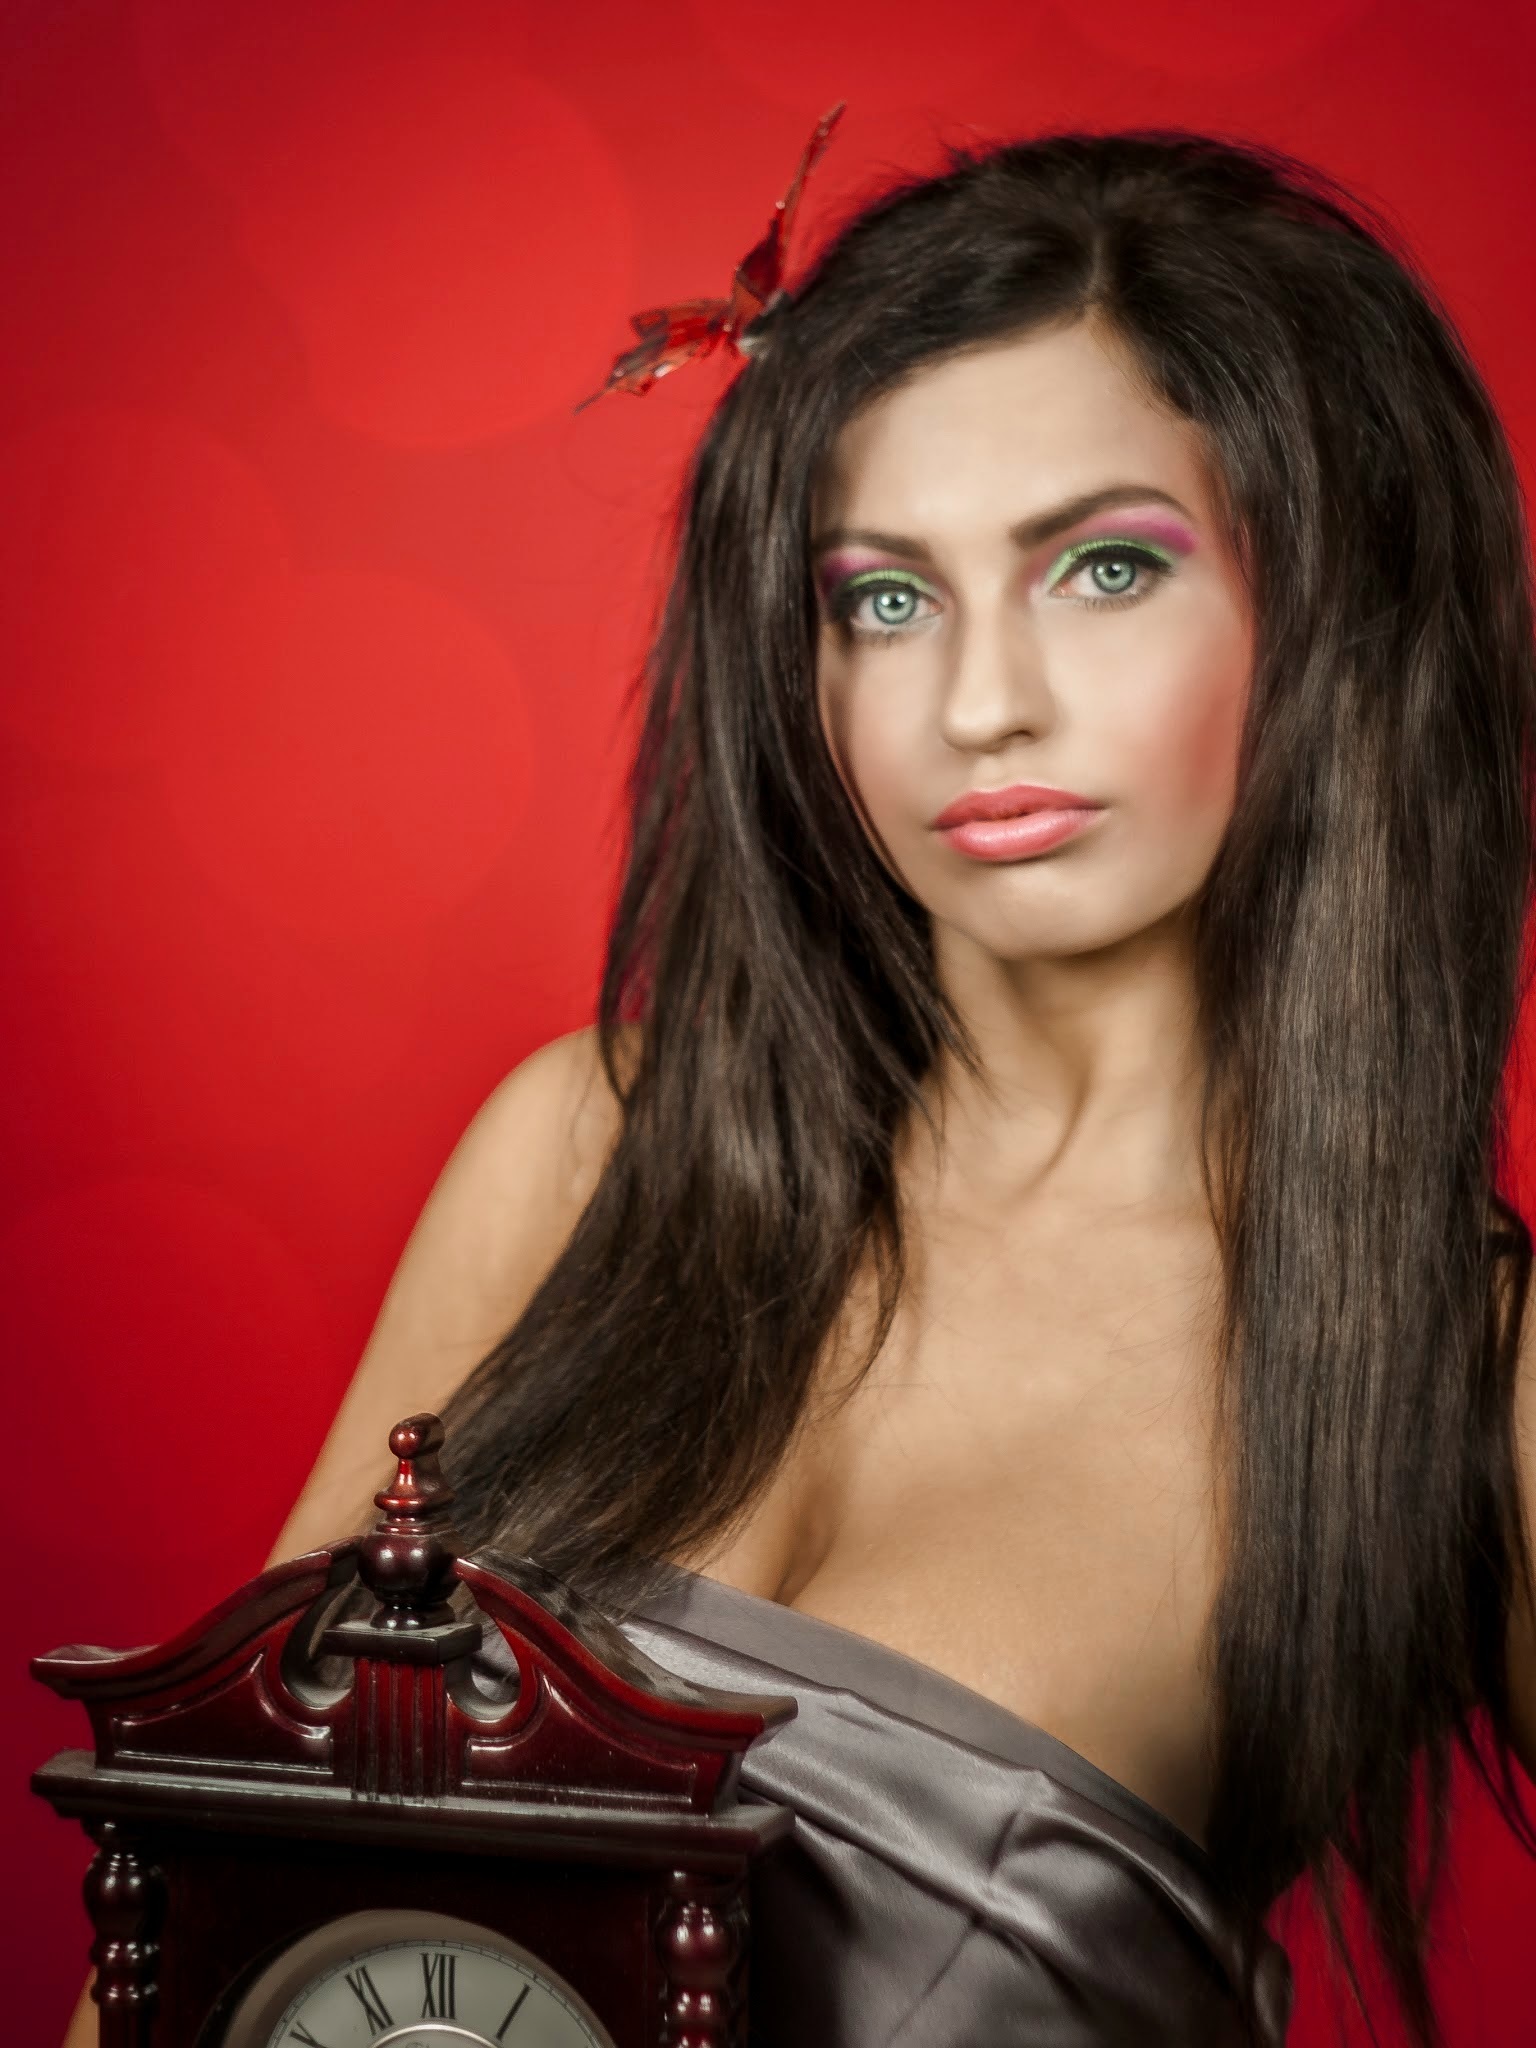
watch, person, girl, woman, hair, photography, time, singer, brunette, portrait, model, red, fashion, clothing, lady, hairstyle, long hair, black hair, glasses, singing, beauty, costume, photo shoot, brown hair, old time, butterfly in hair